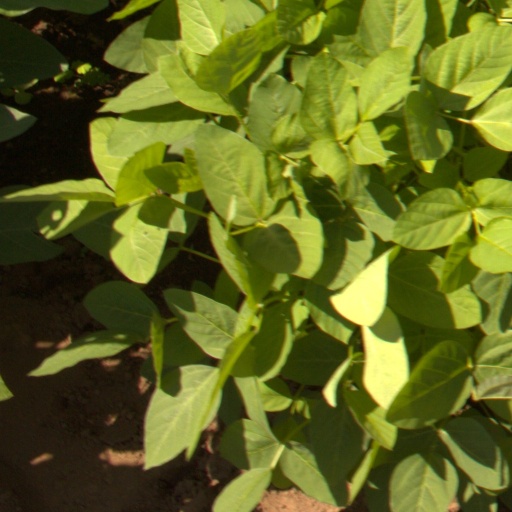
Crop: soybean